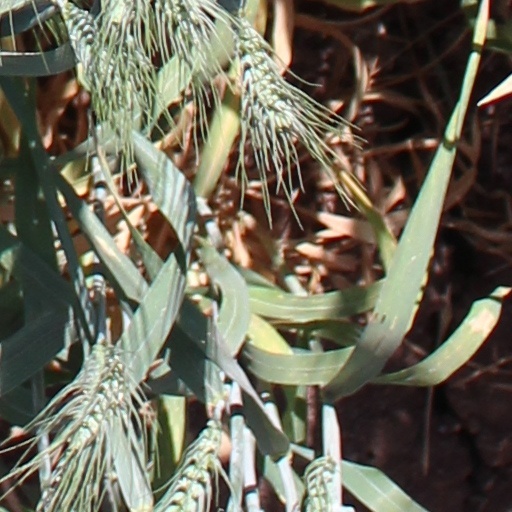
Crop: wheat